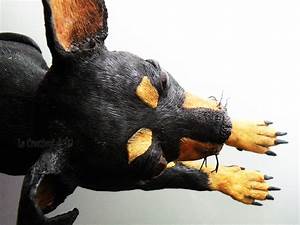
Label: dog